Rossia

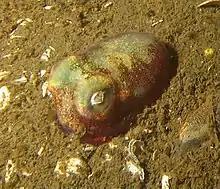
"Rossia pacifica" seen buried in the sand to hide from predators.

"Rossia" commonly bury themselves in sand by excavating a hole from underneath them by forcefully blowing water out of their siphon and throwing sand over their mantle with their arms. When predators are near, they release ink and jet themselves out of the sand, allowing for escape.